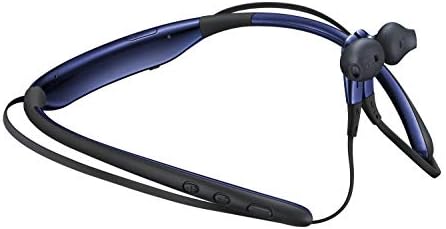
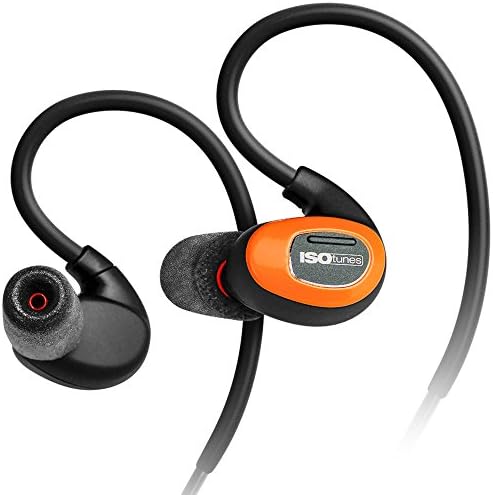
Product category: headphones
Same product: no